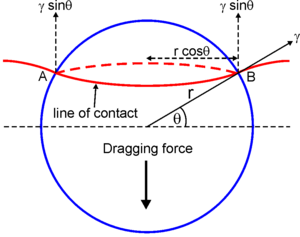
L’épinglage Zener résulte de l’influence d’une dispersion de fines particules sur le mouvement de joints de grain anguleux à travers un matériau polycristallin. Les particules gênent le mouvement de ces joints en exerçant une pression d'épinglage antagoniste. L’épinglage Zener est un effet physique important dans l'élaboration des matériaux : il intervient en particulier dans le traitement thermique, la recristallisation et la croissance de joints de grains.